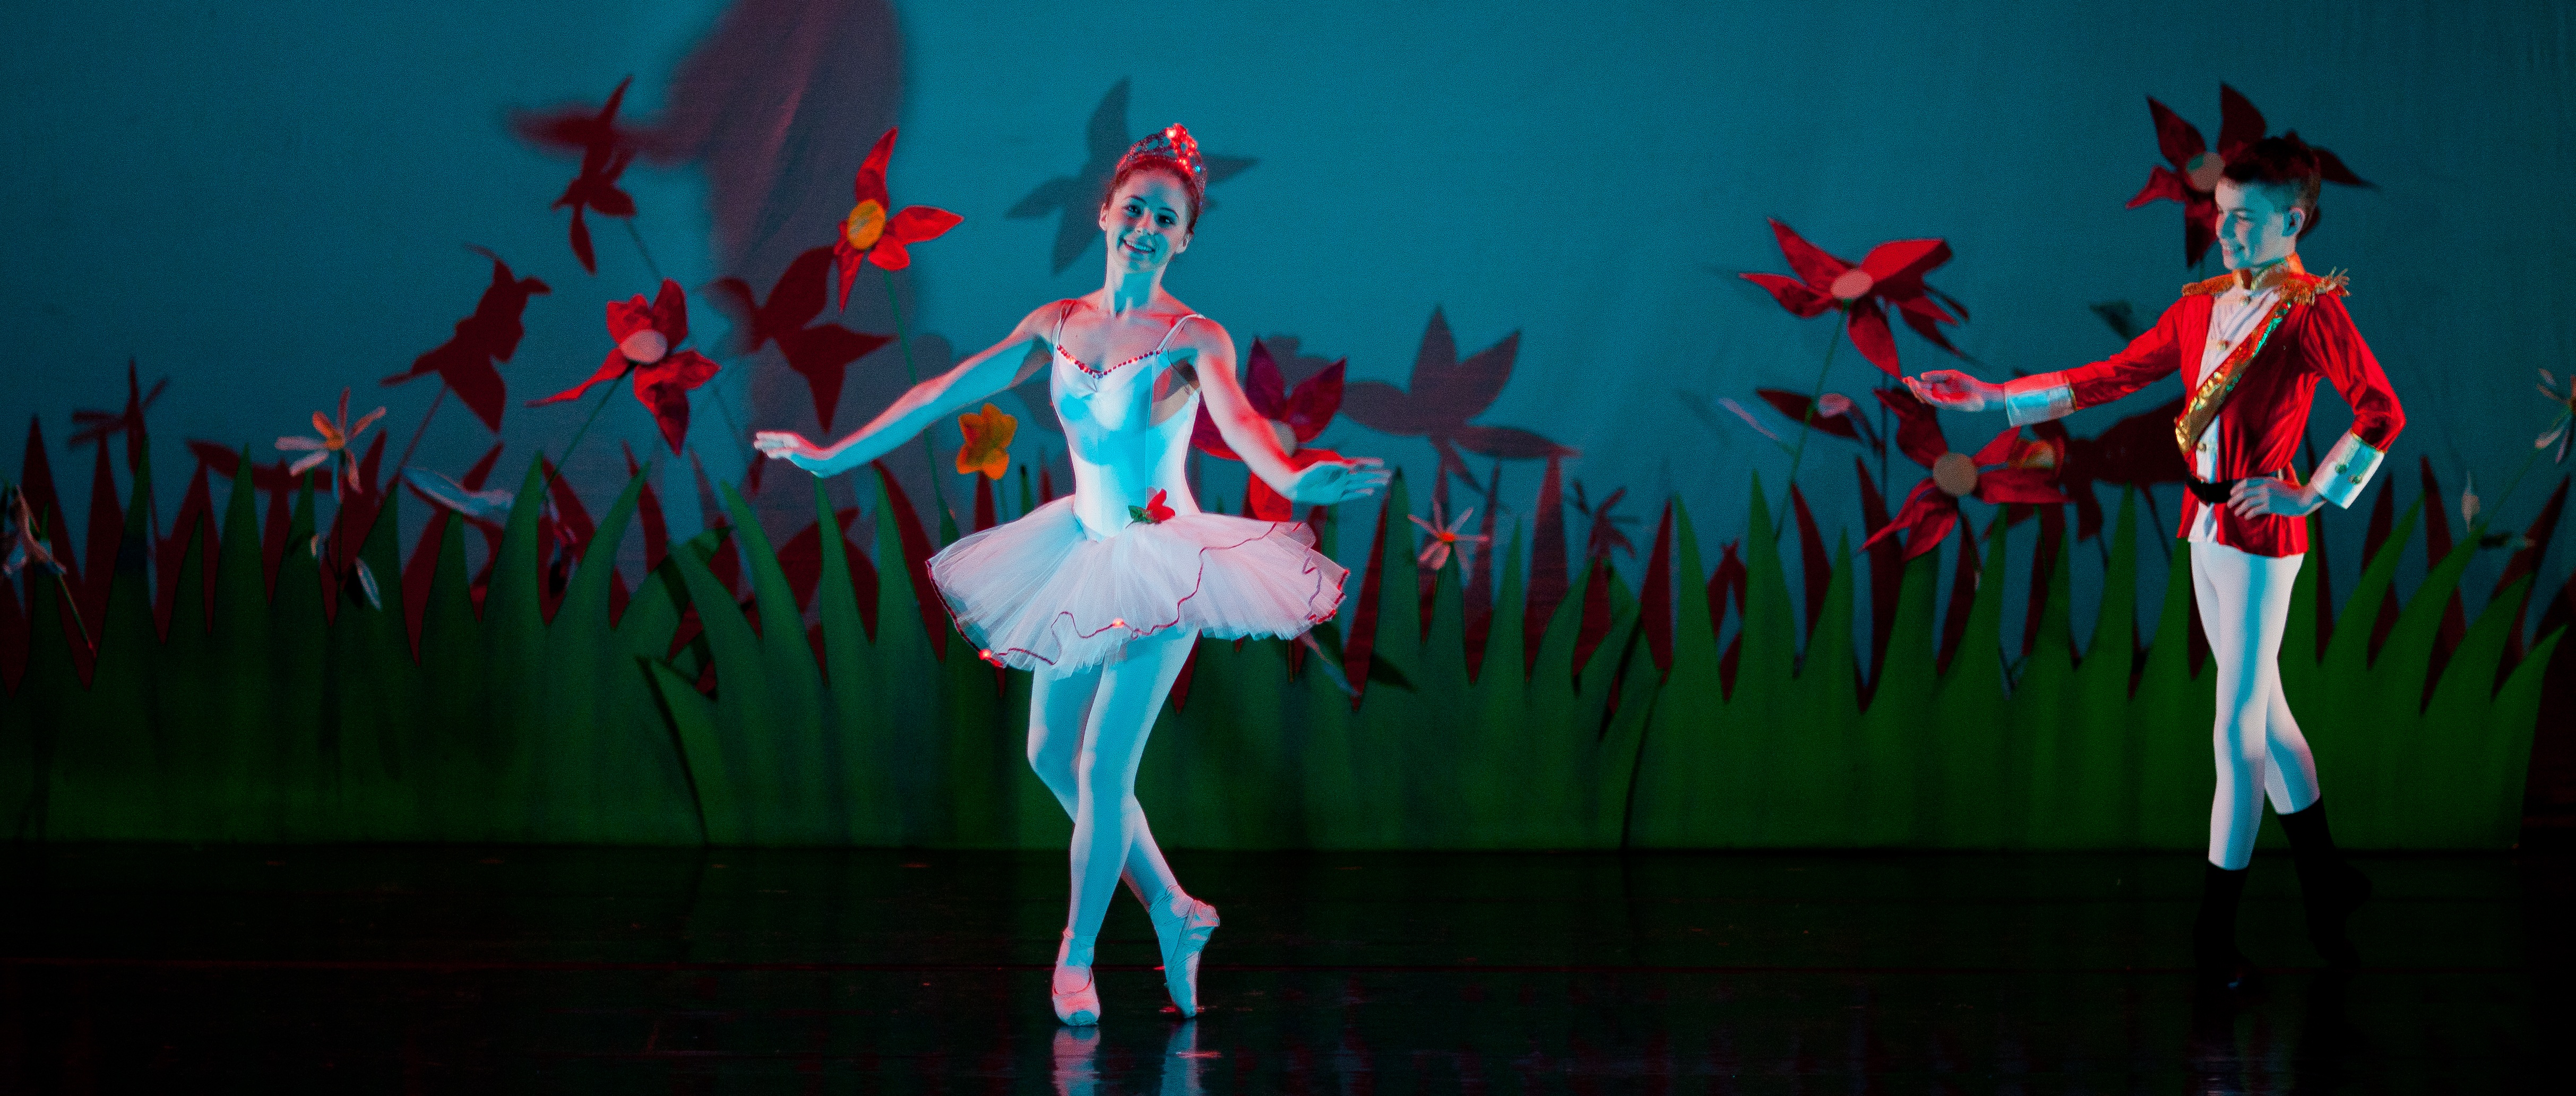
dance, show, ballet, performance art, art, performance, scene, costume, anime, teens, entertainment, screenshot, performing arts, musical theatre